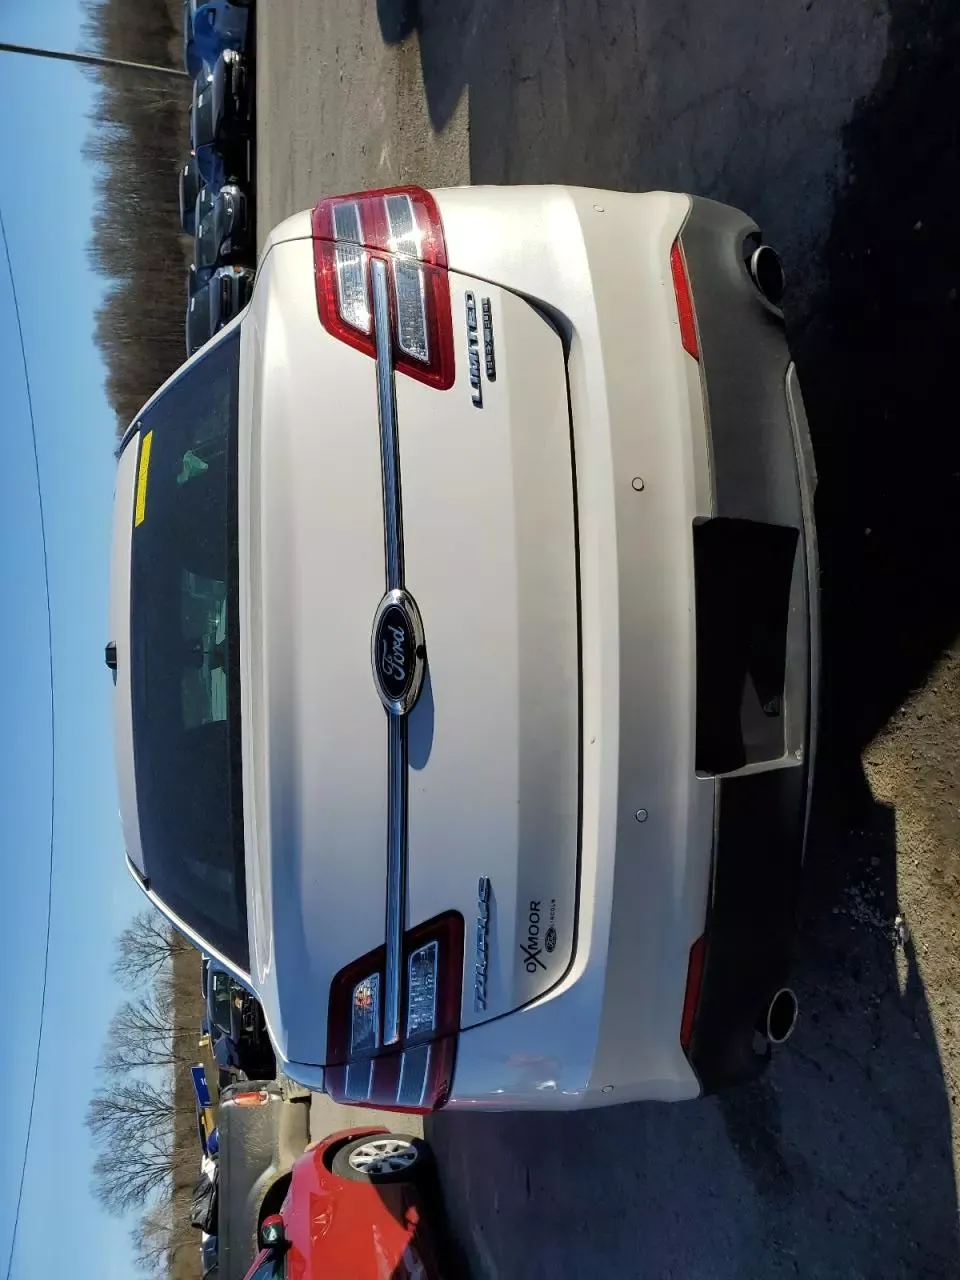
Aucun dommage détecté.
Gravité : aucun